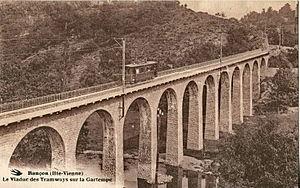
Carte postale ancienne au logo ""Hirondelle""
Rancon est une commune française située dans le département de la Haute-Vienne, en région Nouvelle-Aquitaine.
Les Chemins de fer départementaux de la Haute-Vienne, surnommé le trami par les haut-viennois, est un ancien tramway électrique du département de la Haute-Vienne.